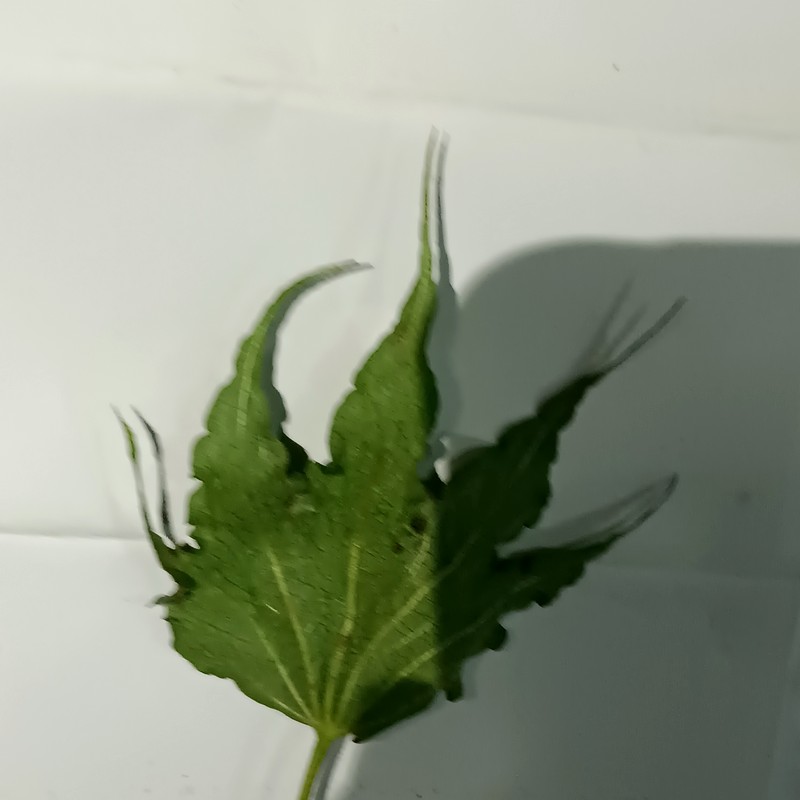
Label: Herbicide Growth Damage